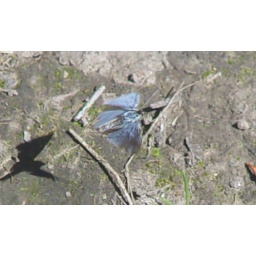
blue butterfly in flight